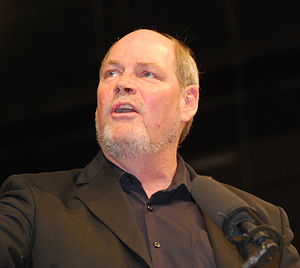
Carsten Hansen (politiker)
Carsten Hansen taler til Skills Denmark 2011 i Odense. (Foto: Lars Schmidt)
Carsten Hansen, medlem af Folketinget for Socialdemokraterne.
Carsten Mogens Hansen er en dansk politiker for Socialdemokraterne, tidligere folketingsmedlem fra 1998 til 2015 og minister for by, bolig og landdistrikter samt minister for nordisk samarbejde.